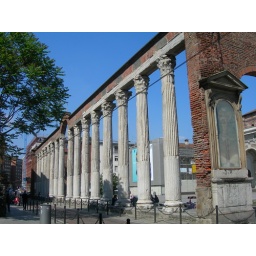
003 First-century columns from a nearby building were used for the portico in front of the church